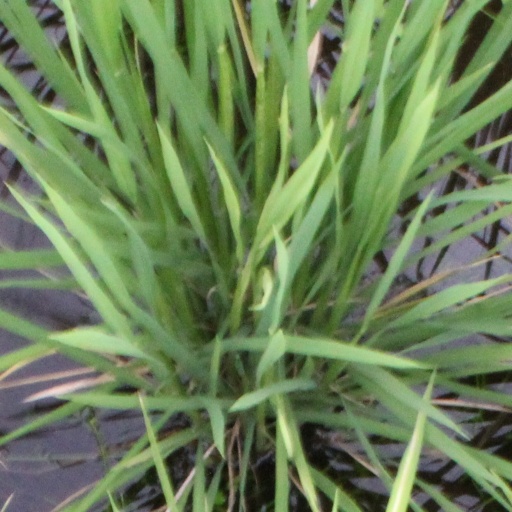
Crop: rice